LGBTQ and association football

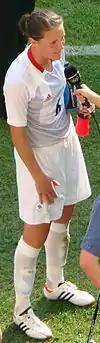
Casey Stoney, who captained the England women's team, is a lesbian.

Justin Fashanu, older brother of fellow footballer John Fashanu, was the first professional footballer to come out as gay, after he agreed to an exclusive with tabloid newspaper "The Sun" on 22 October 1990. Fashanu claimed to have had an affair with a married Conservative MP who he first met in a London gay bar. A week later, John Fashanu publicly distanced himself from his brother, describing Justin as an "outcast", while Justin's manager Brian Clough famously described him as a "bloody poof". Fashanu was interviewed for the July 1991 cover story of "Gay Times", and Fashanu revealed that no club had offered him a full-time contract since the story first appeared. In the morning of 3 May 1998, he was found hanged in a deserted lock-up garage he had broken into, in Shoreditch, London, after visiting Chariots Roman Spa, a local gay sauna. In his suicide note, he stated: "I realised that I had already been presumed guilty. I do not want to give any more embarrassment to my friends and family," in reference to allegations of sexual assault made against him.